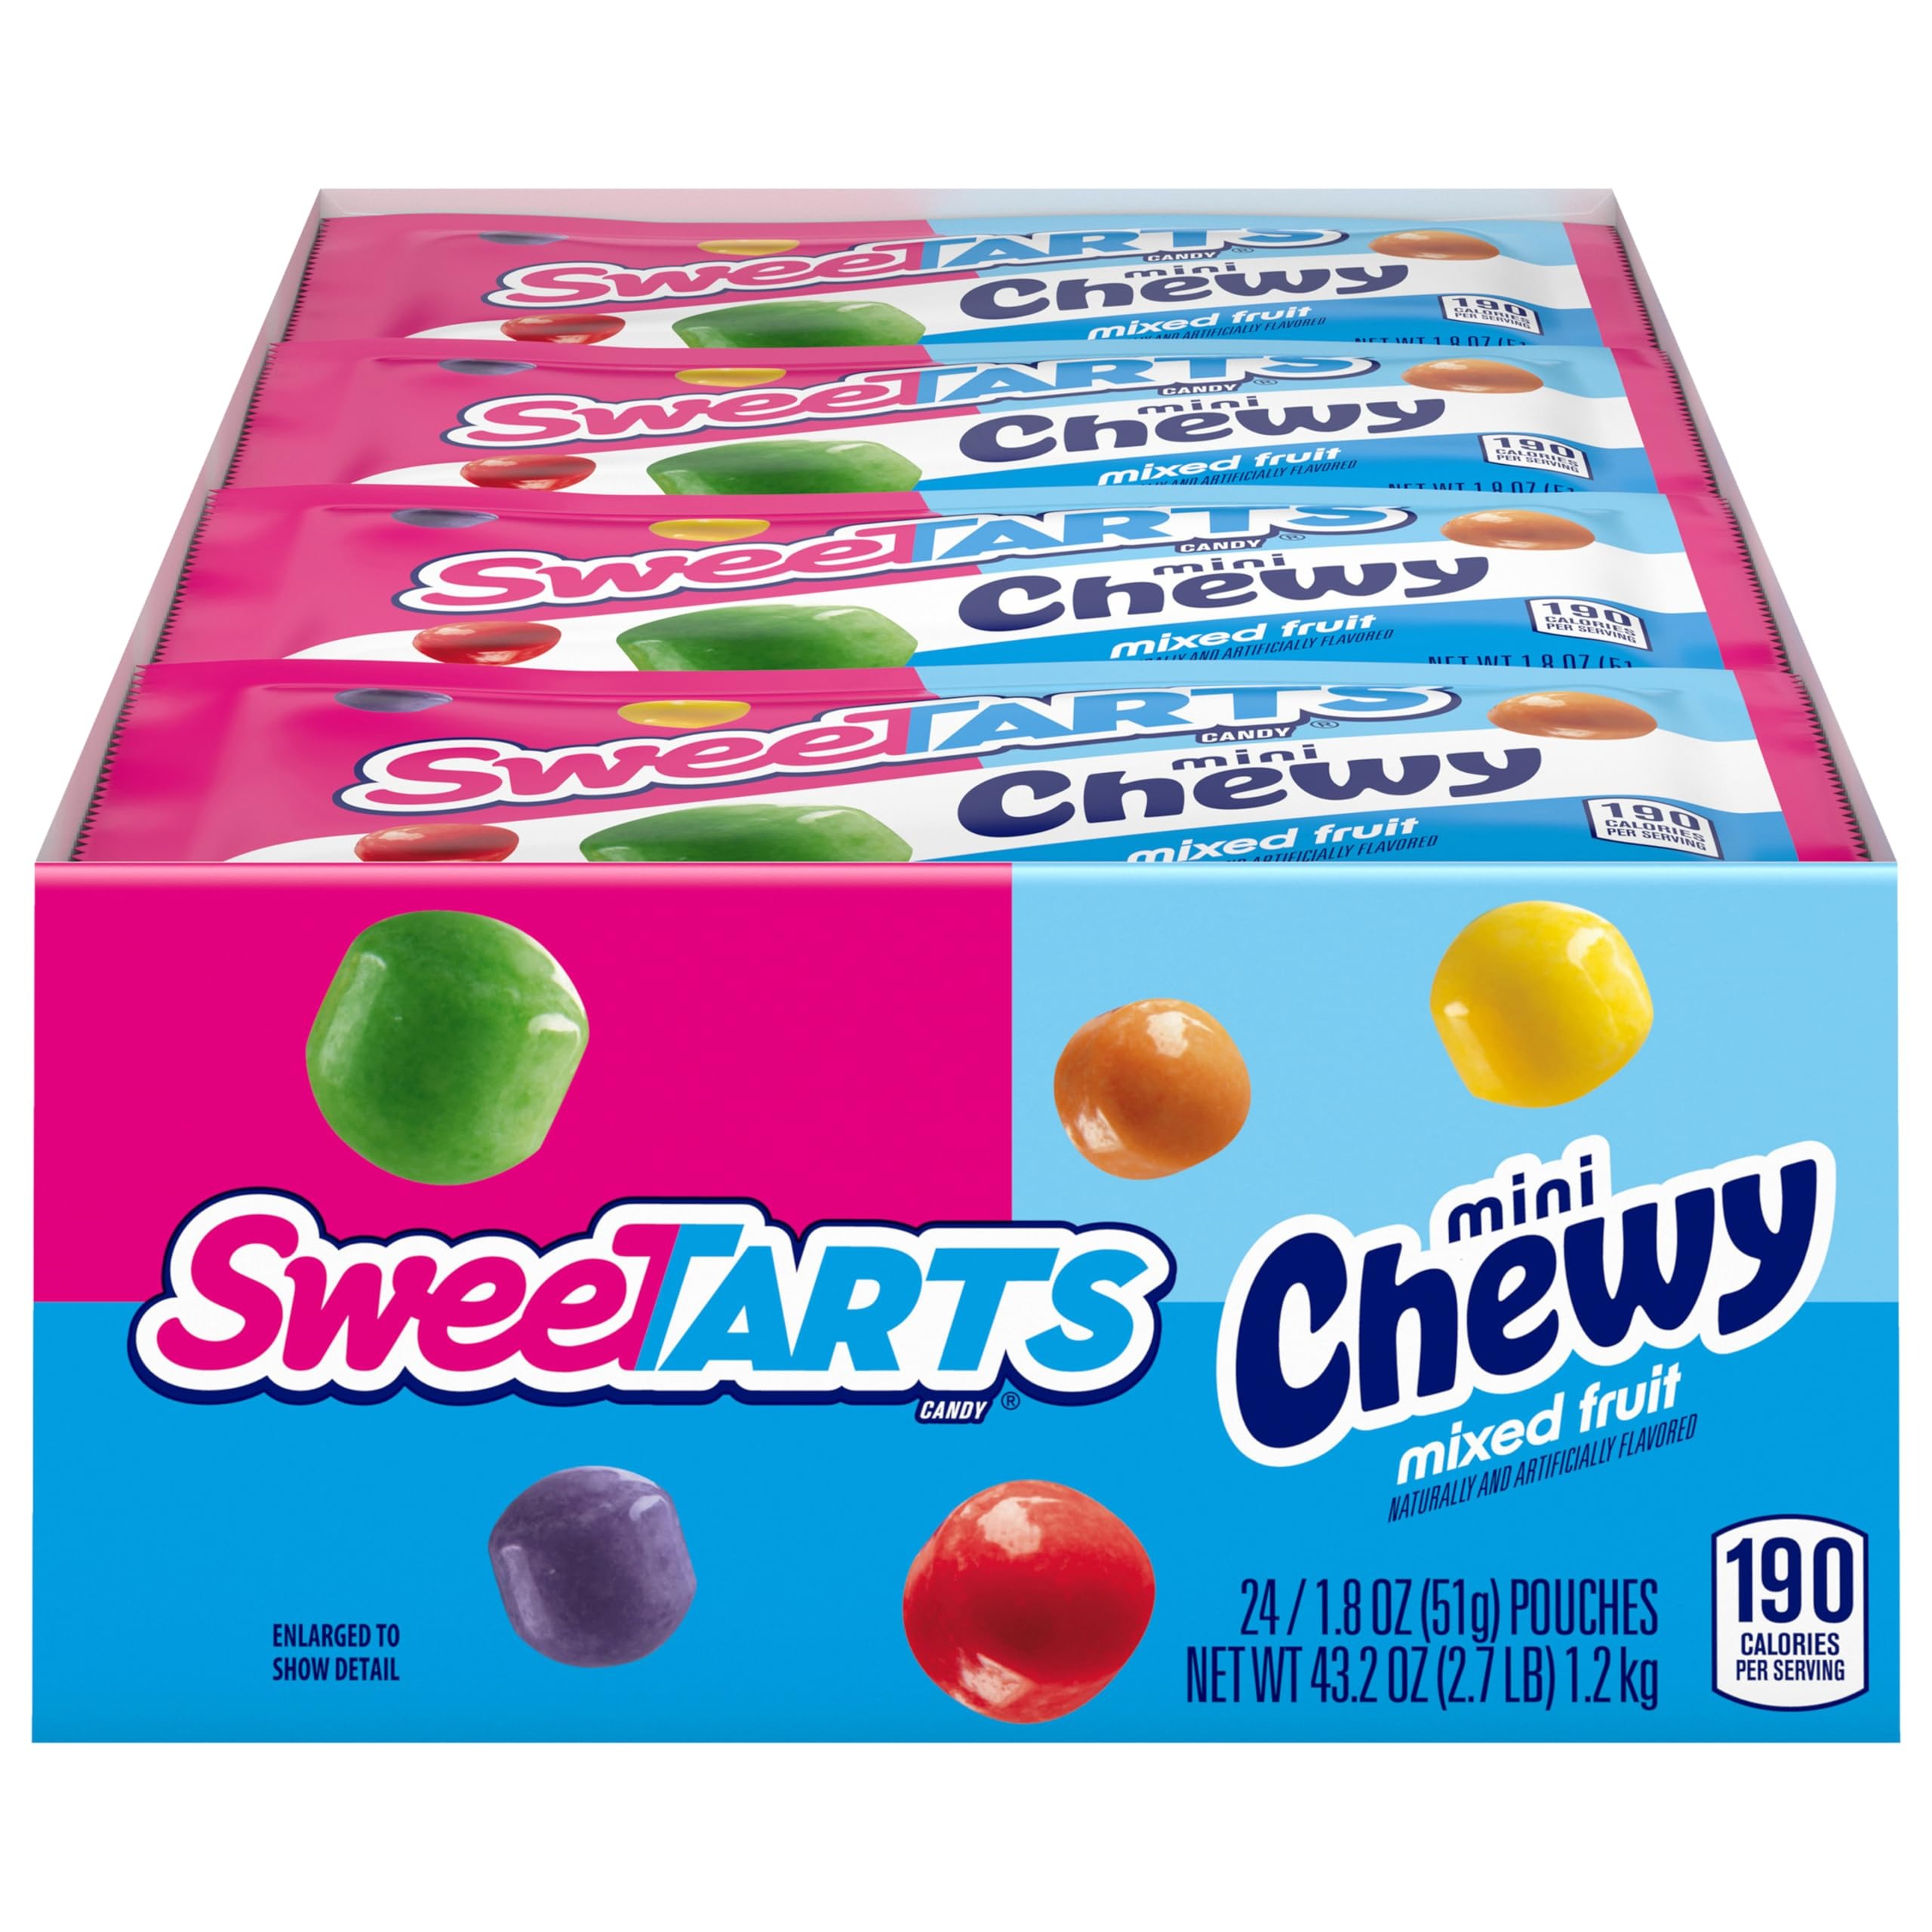
Item Name: SweeTARTS Mini Chewy, Candy, Mixed Fruit, 1.8 oz, 24 count
Bullet Point 1: A CHEWY TWIST ON THE CLASSIC: This package includes twenty four 1.8 oz packs of SweeTARTS Mini Chewy Mixed Fruit candy, featuring five delicious flavors: cherry, grape, lemon, apple, and orange
Bullet Point 2: FLAVOR EXPLOSION: The colorful candy that provides a tasty sweet and tart combination—an explosion of flavor that offers the best of both worlds
Bullet Point 3: WAKE UP YOUR MOUTH: SweeTARTS Mini Chewy mixed fruit candy offers a classic blend of flavors in a chewy form, creating a mouth-awakening experience that leaves your taste buds craving more
Bullet Point 4: PERFECT FOR SNACKING: SweeTARTS candy offers a delicious assortment of sweet & tart flavors. Enjoy this tangy sensation all to yourself, whenever you need a little treat
Bullet Point 5: TRY THEM ALL: More SweeTARTS products means more to love! Try some of our other delicious, tangy candies including Ropes, Gummies Fruity Splitz, Giant Chewy and more
Bullet Point 6: SWEET AND TART: The candy that provides an explosion of flavor with the best of both worlds. SweeTARTS is a fan-favorite brand that's perfect as a day-to-day colorful treat
Value: 1.8
Unit: Ounce

Price: 22.995